Mombasa

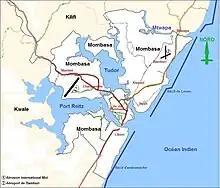
Map of Mombasa's extent.

From 9 February 1824 to 25 July 1826, there was a British protectorate over Mombasa, represented by governors. Omani rule was restored in 1826; seven where appointed. On 24 June 1837, it was nominally annexed by Said bin Sultan of Muscat and Oman.